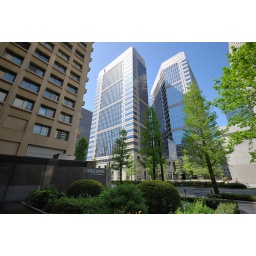
Otemachi First Square is a twin office building near Tokyo station.